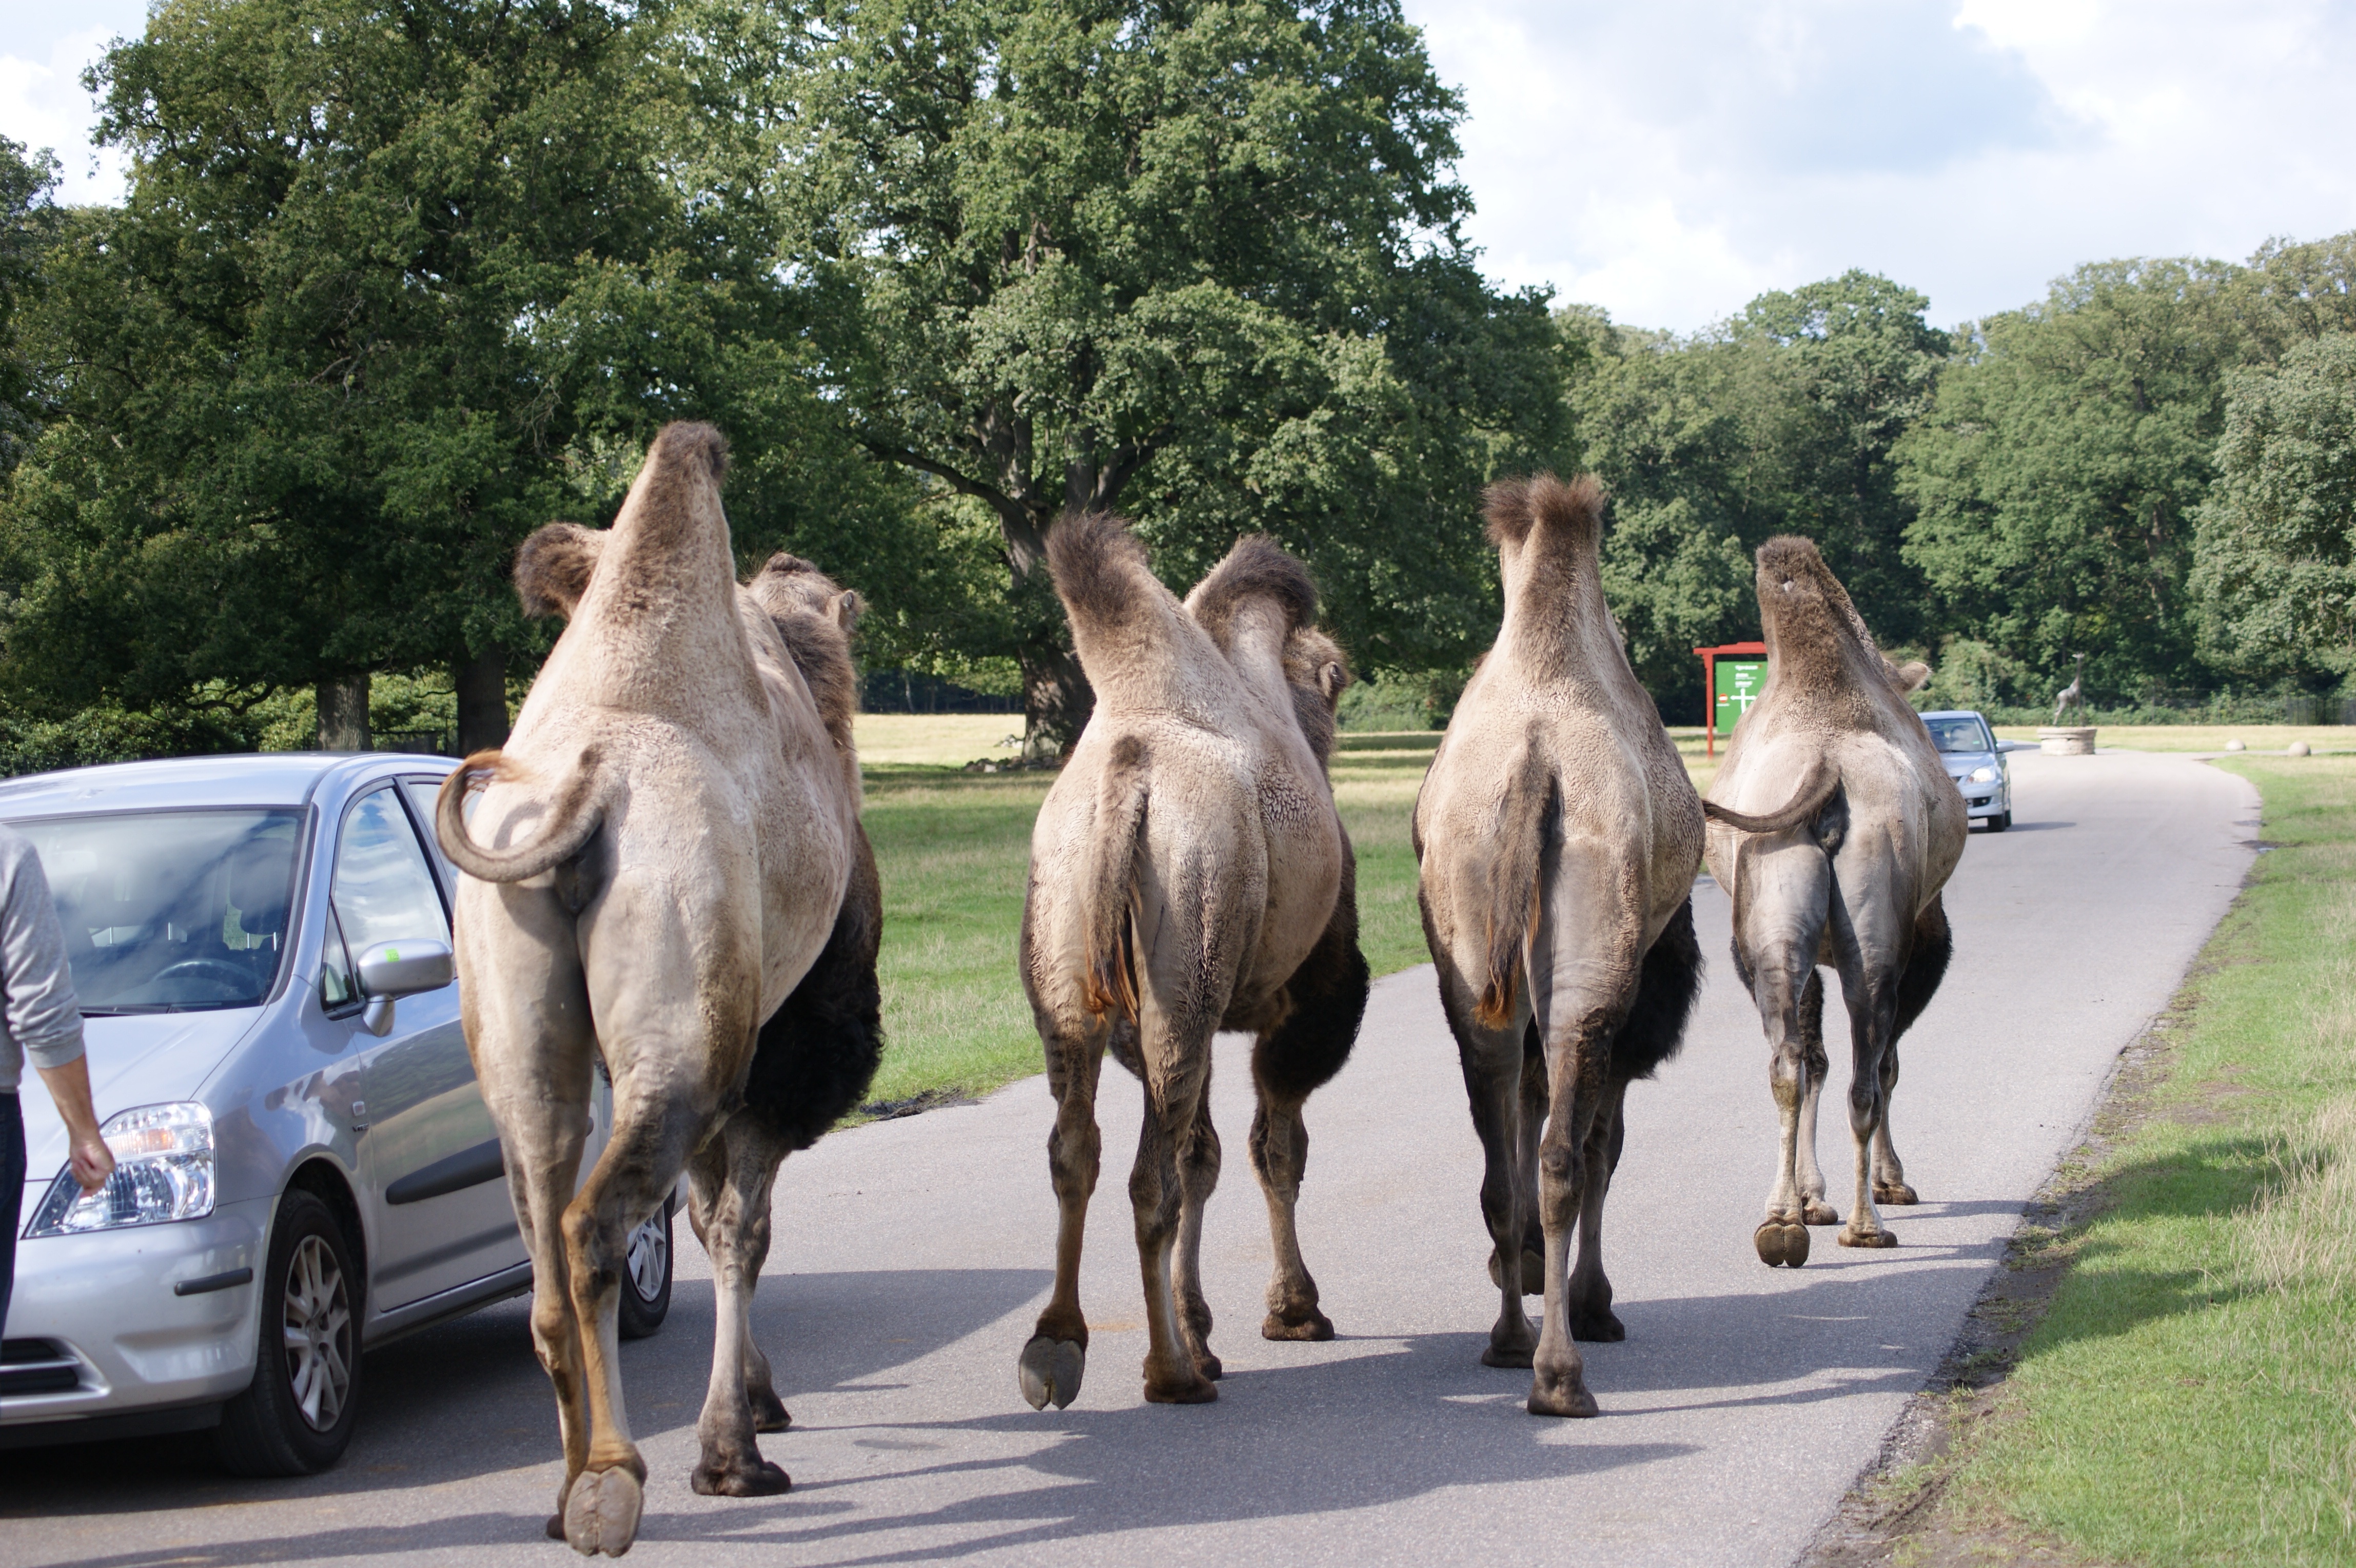
nature, zoo, camel, mammal, way, pack animal, camel like mammal, horse like mammal